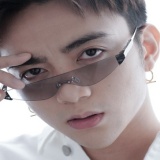
ca sĩ Soobin Hoàng Sơn